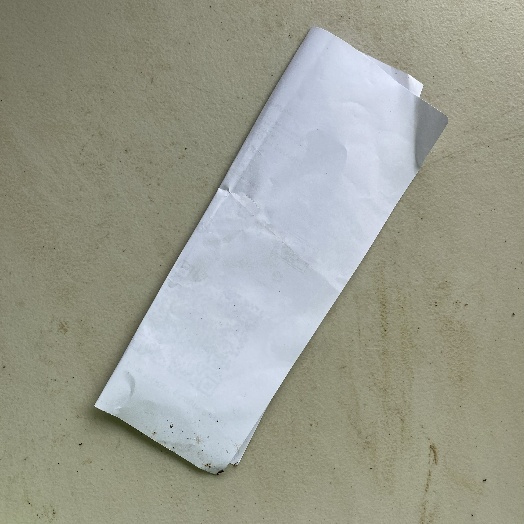
Label: Paper